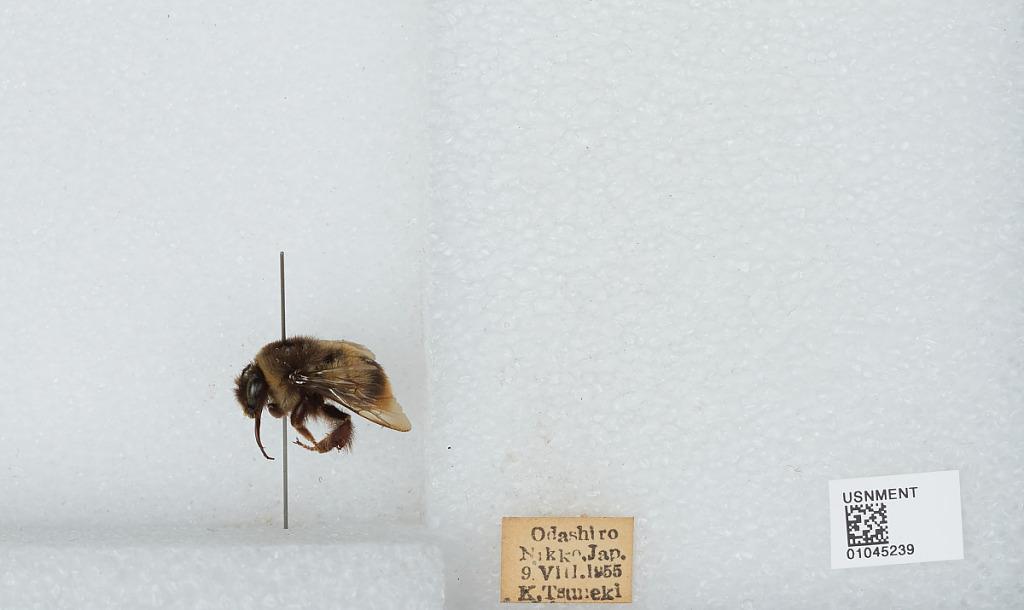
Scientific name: Bombus sp.
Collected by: K. Tsuneki
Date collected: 1955-8-9
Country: Japan
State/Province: Tochigi
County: Nikko
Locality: Odashirogahara